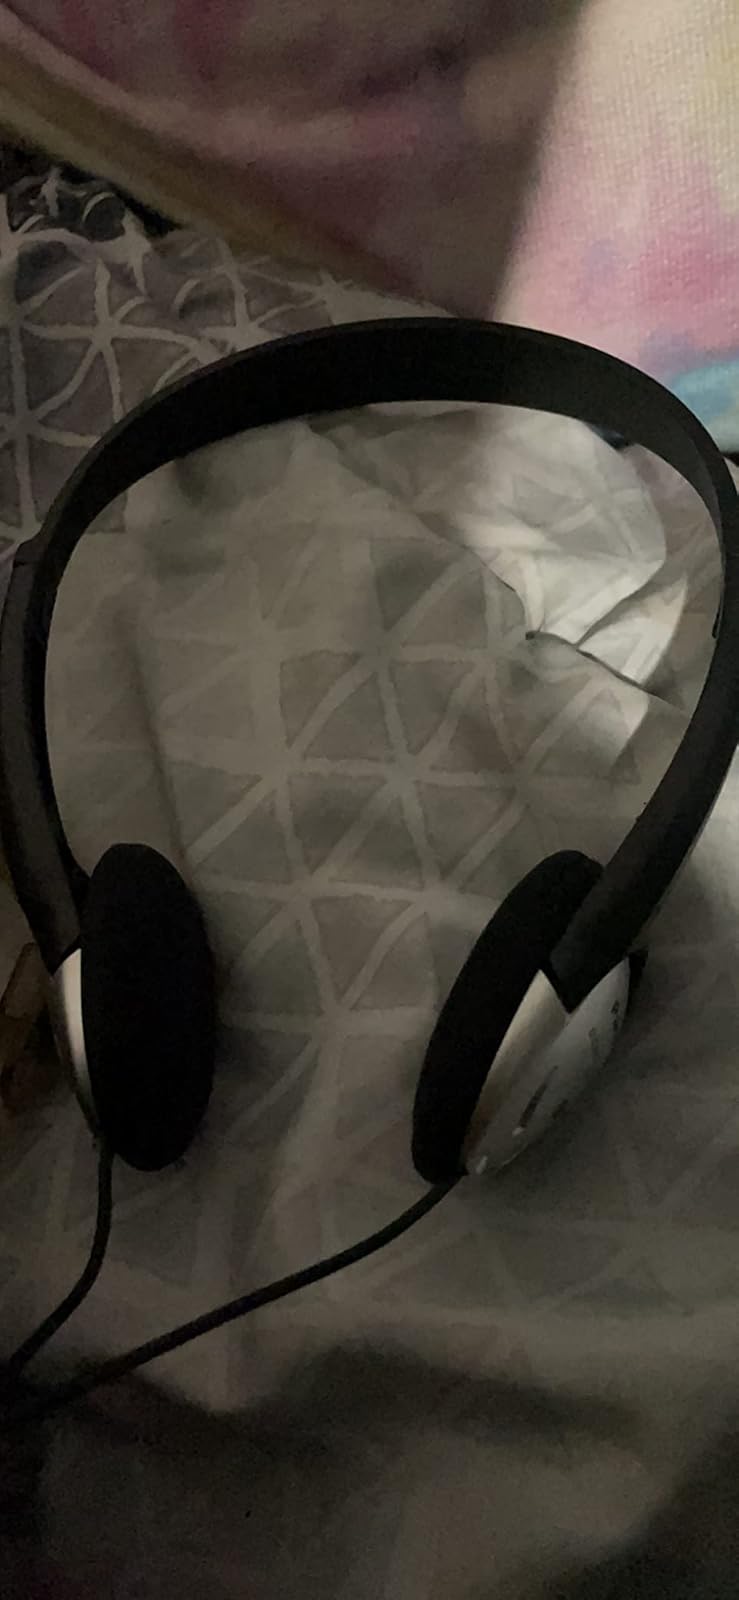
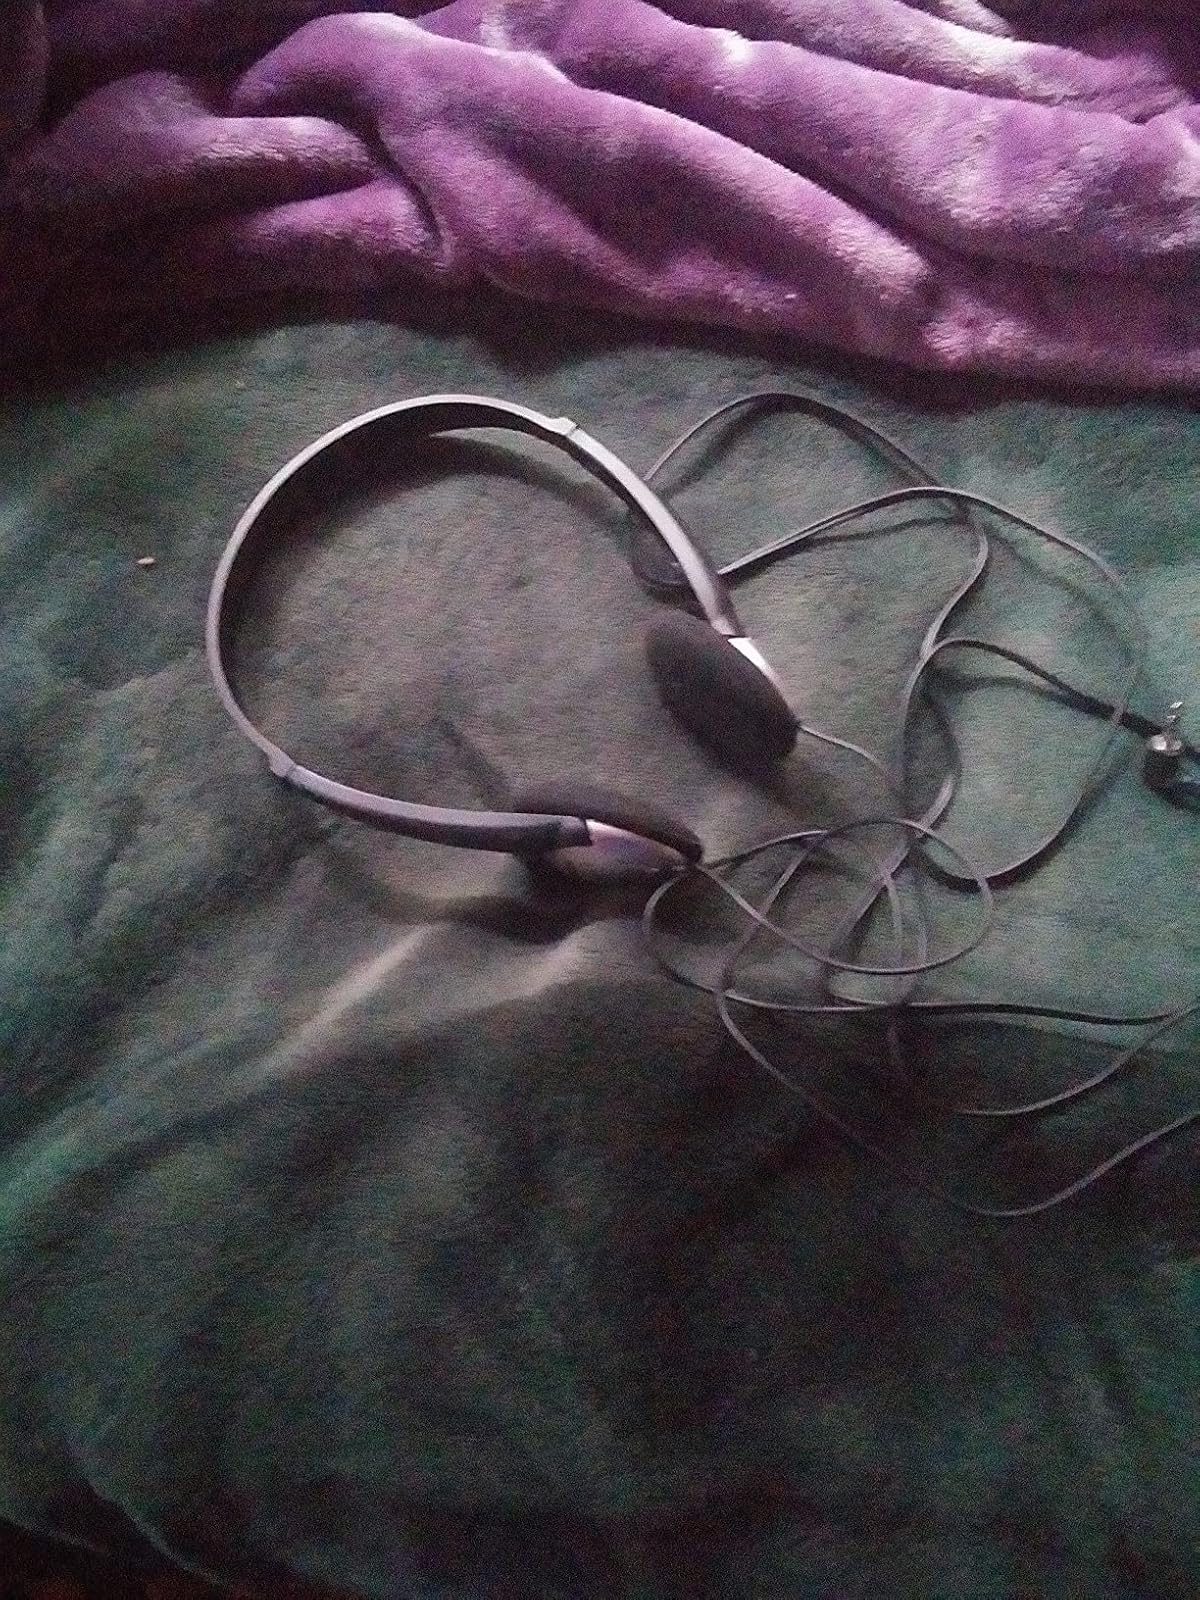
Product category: headphones
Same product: yes